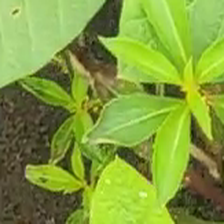
Weed species: Moti_dudhi(Euphorbia_geneculata_L)